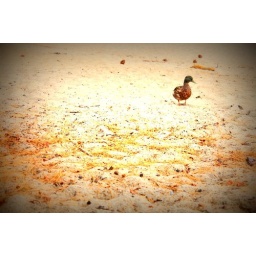
It was raining and this duck was staring at us being under a blue tent. :]